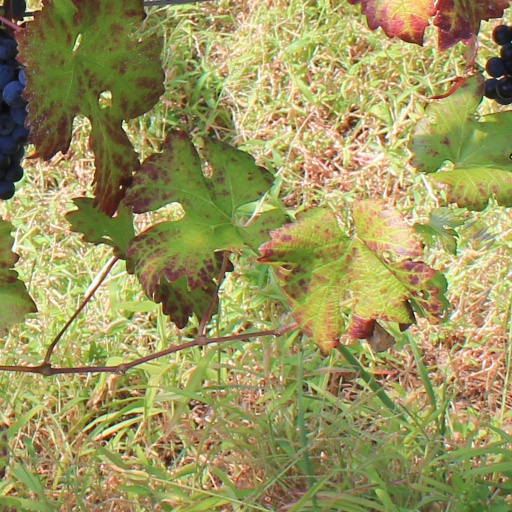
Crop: grape